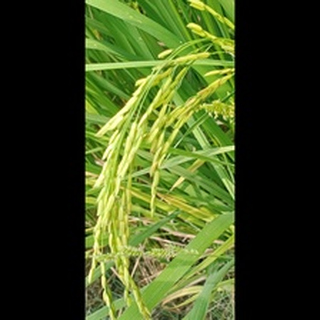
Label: healthy_rice